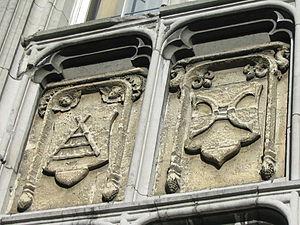
Panneau représentant deux des fr:Trente-deux métiers de Liège sur la façade néogothique du fr:Palais des Princes-Évêques de Liège
Les sculptures de la façade du palais provincial de Liège sont des statues et bas-reliefs représentant des personnages et évènements marquants de la ville de Liège.
Les 32 métiers de Liège, qui regroupent les ouvriers manuels selon leur spécialité, sont originellement des groupes d'inspiration religieuse basés sur la solidarité, l'honnêteté professionnelle. Plus tard, ils organisent des corps militaires.